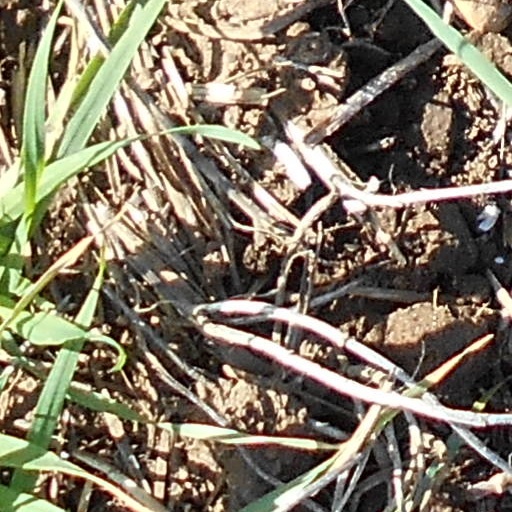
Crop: wheat